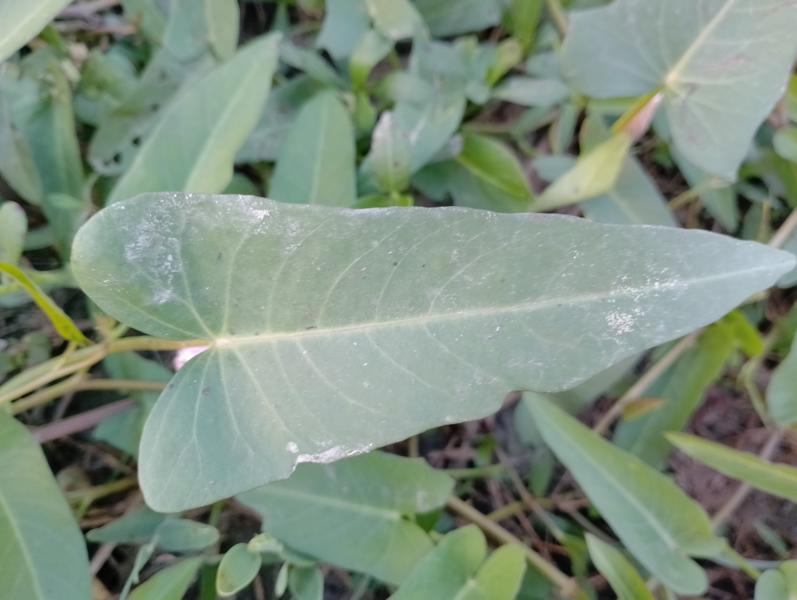
Weed species: Ipomoea aquatic